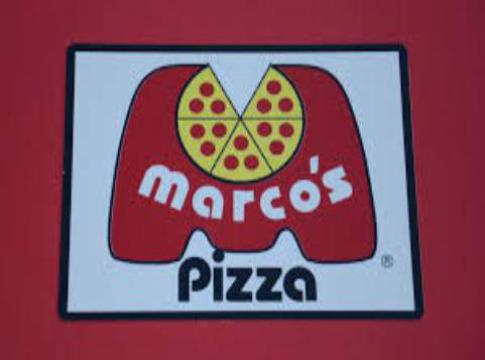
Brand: marco's pizza
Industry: Food